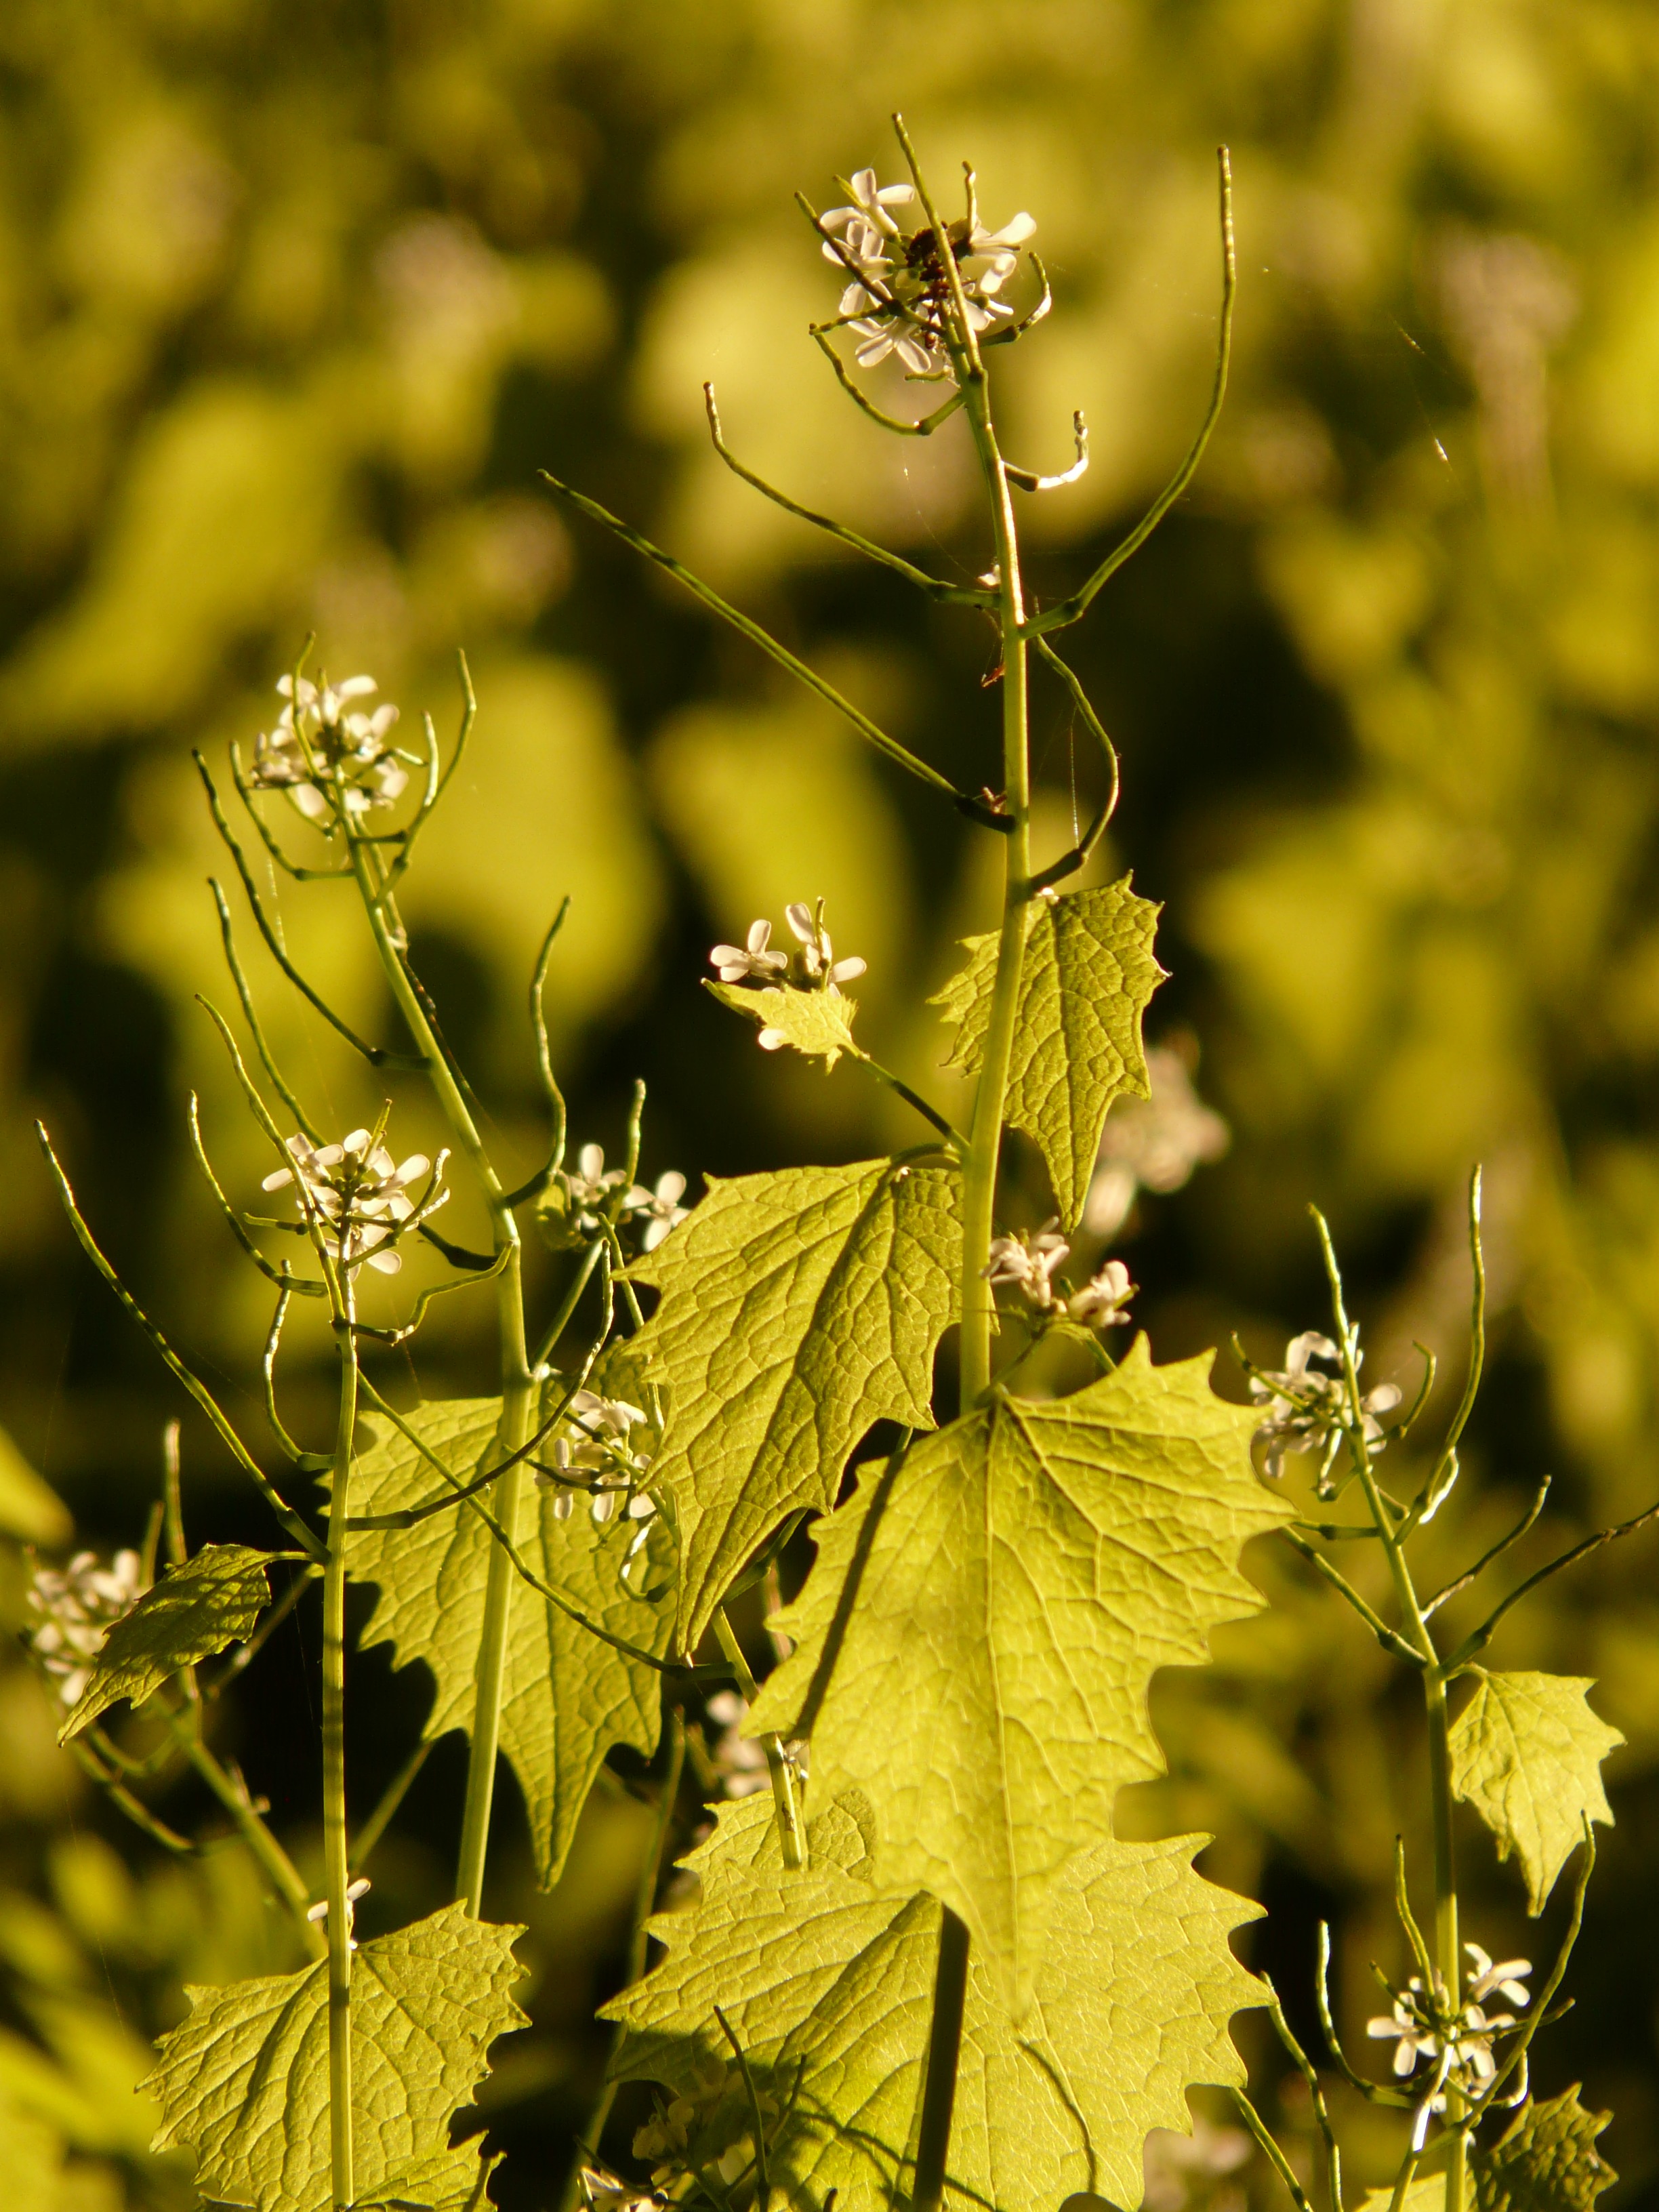
tree, nature, branch, blossom, plant, sun, white, sunlight, leaf, flower, bloom, green, herb, produce, autumn, botany, flora, wild flower, maple tree, wild plant, shrub, deciduous, back light, medicinal plant, macro photography, kitchen herb, flowering plant, cruciferous plant, garlic mustard, grass family, plant stem, woody plant, land plant, garlic herb, knoblauchhederich